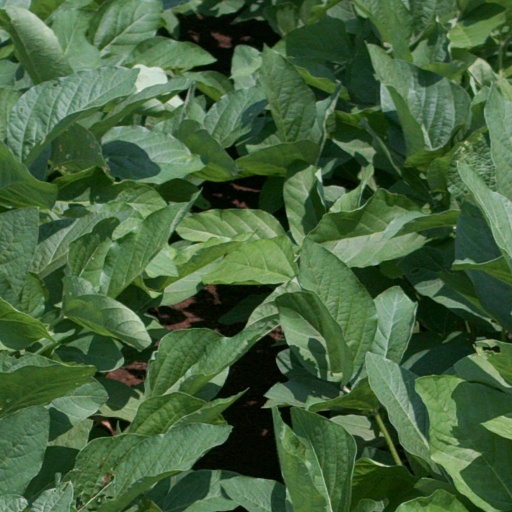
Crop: soybean